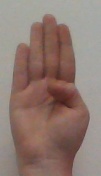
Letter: kaaf